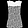
Label: T - shirt / top